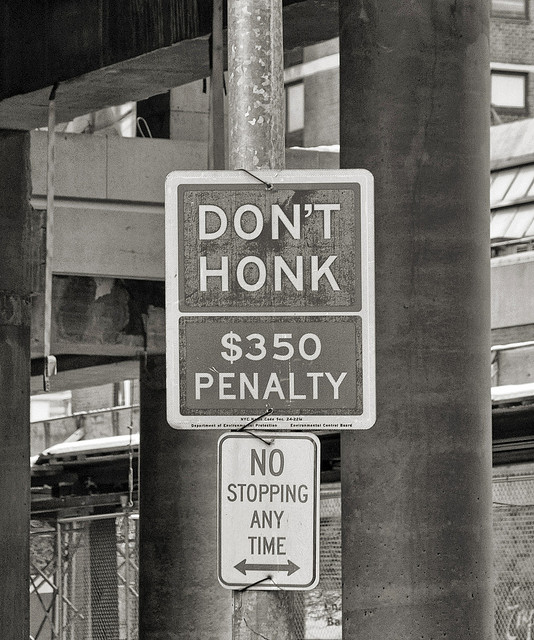
user: Given an image and a question. Answer the question in a short answer. Question: How much is the honking penalty? Short Answer:
assistant: 350